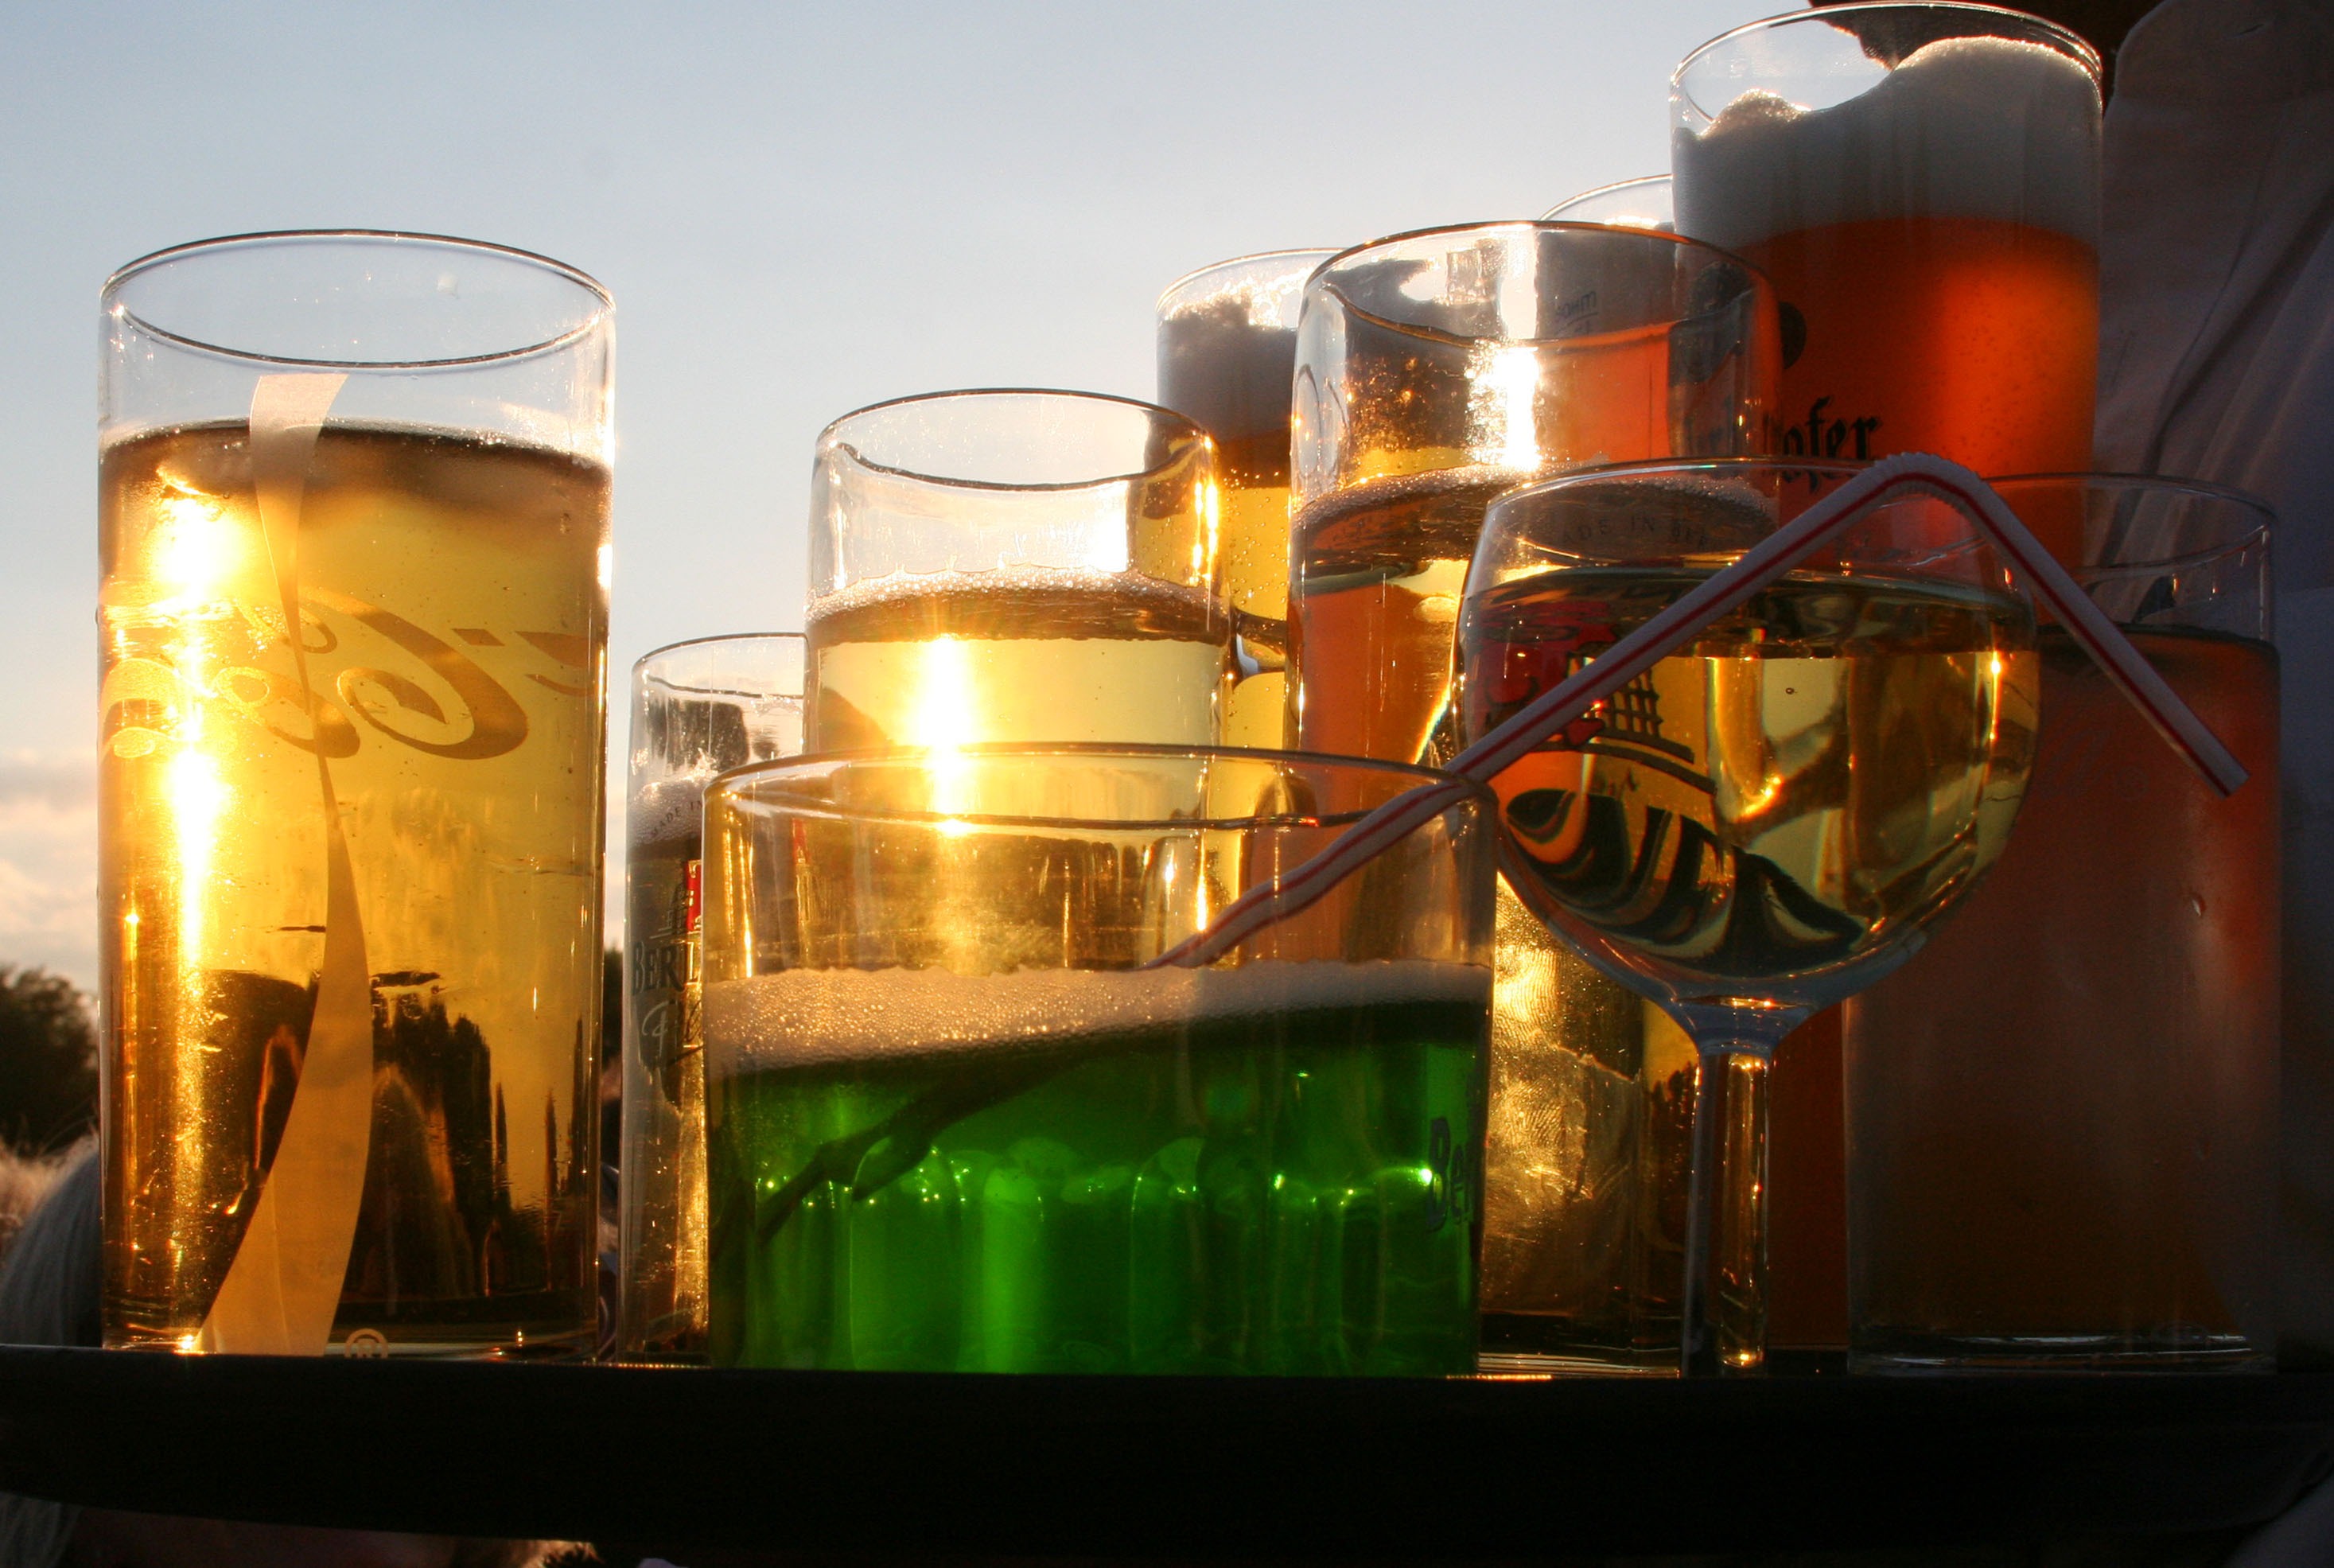
light, wine, glass, summer, drink, lighting, beer, glasses, refreshment, thirst, whisky, beverages, cooling, distilled beverage